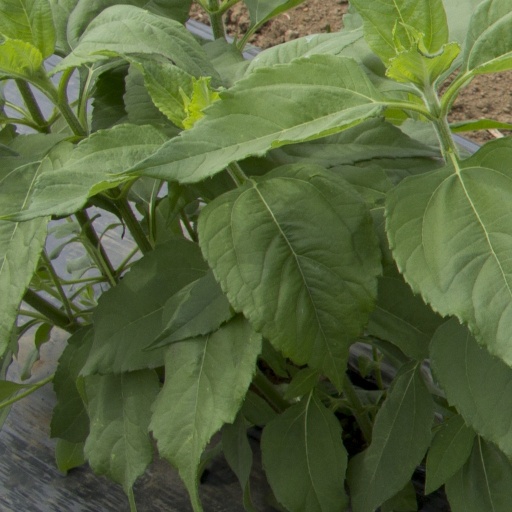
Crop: Jerusalem artichoke